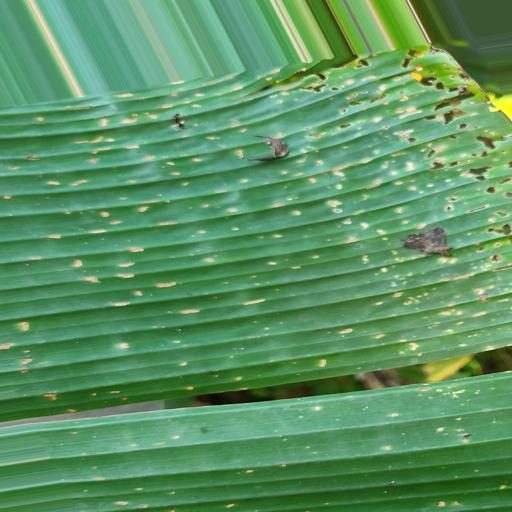
Label: insect_pest